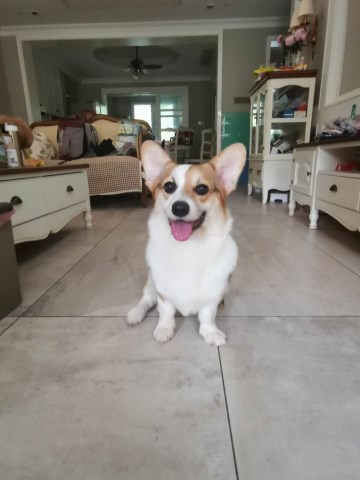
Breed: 2909-n000116-Cardigan